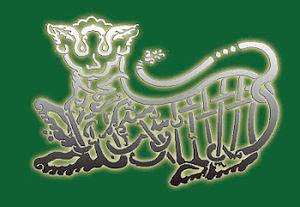
Le sultanat de Cirebon était un sultanat musulman situé dans le Java occidental fondé au XVᵉ siècle.